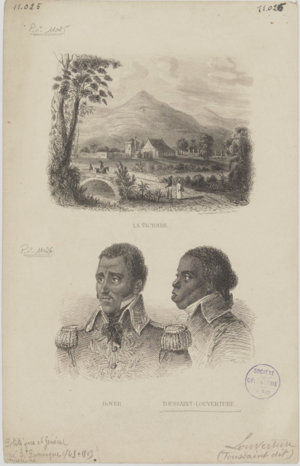
La Victoire, 1800-1899. Avec un paysage et deux portraits
Jean-Pierre Boyer, est un militaire et dirigeant haïtien, ayant participé à la guerre d'indépendance d'Haïti et qui fut commandant des élites mulâtres contre l'autorité du général Toussaint Louverture lors de la guerre des couteaux. Protégé d'André Rigaud, il soutient les Français lors de l'expédition de Saint-Domingue en 1802 avec le général Alexandre Pétion dont il devient l'élève. Puis, il rejoint avec Pétion les forces nationalistes commandées par le général Dessalines qui proclame l'indépendance.